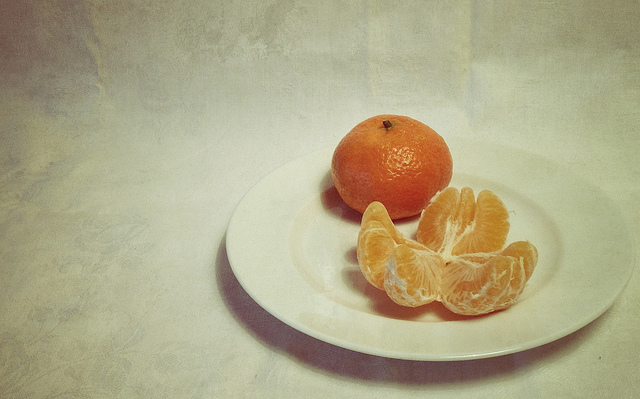
user: Given an image and a question. Answer the question in a short answer. Question: What vitamins do you get from the fruits? Short Answer:
assistant: c